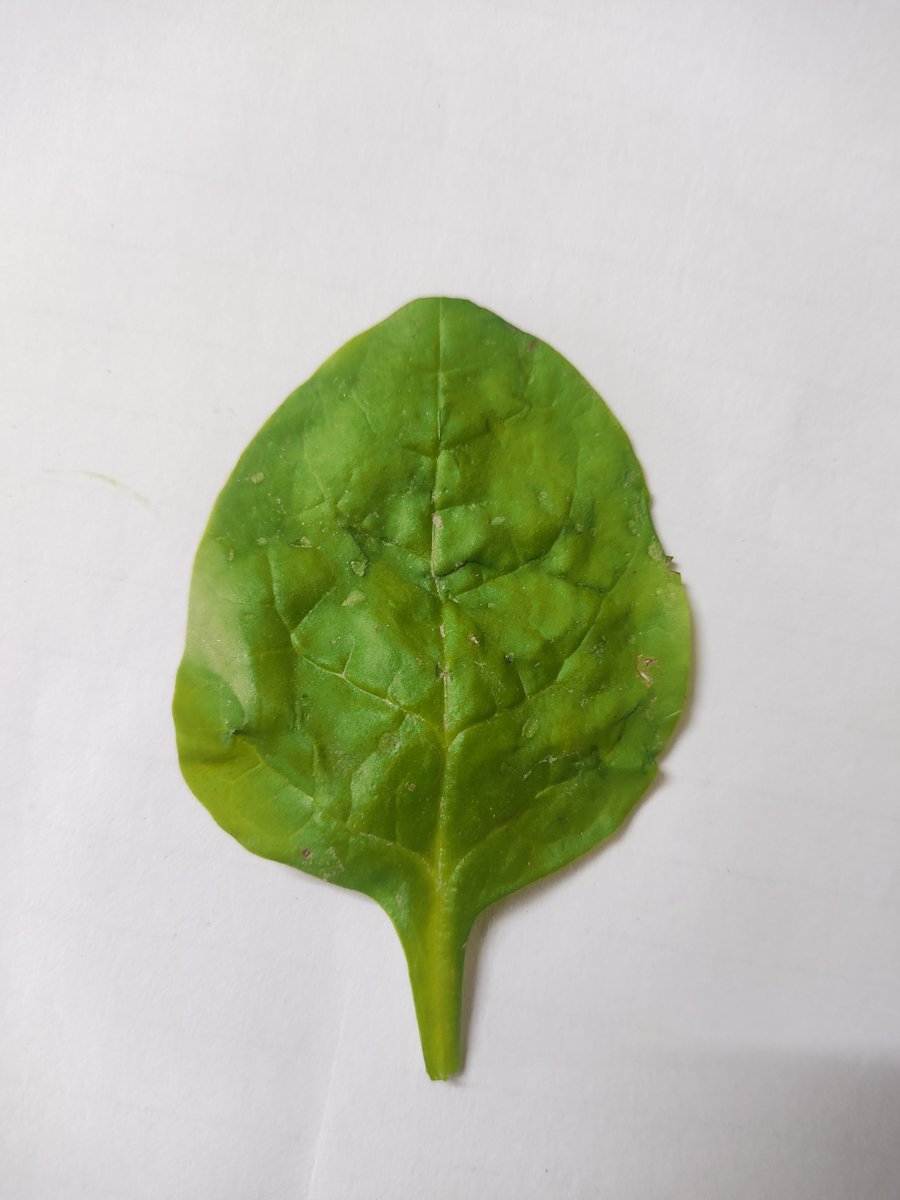
Label: Healthy-Leaf